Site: brandenburg
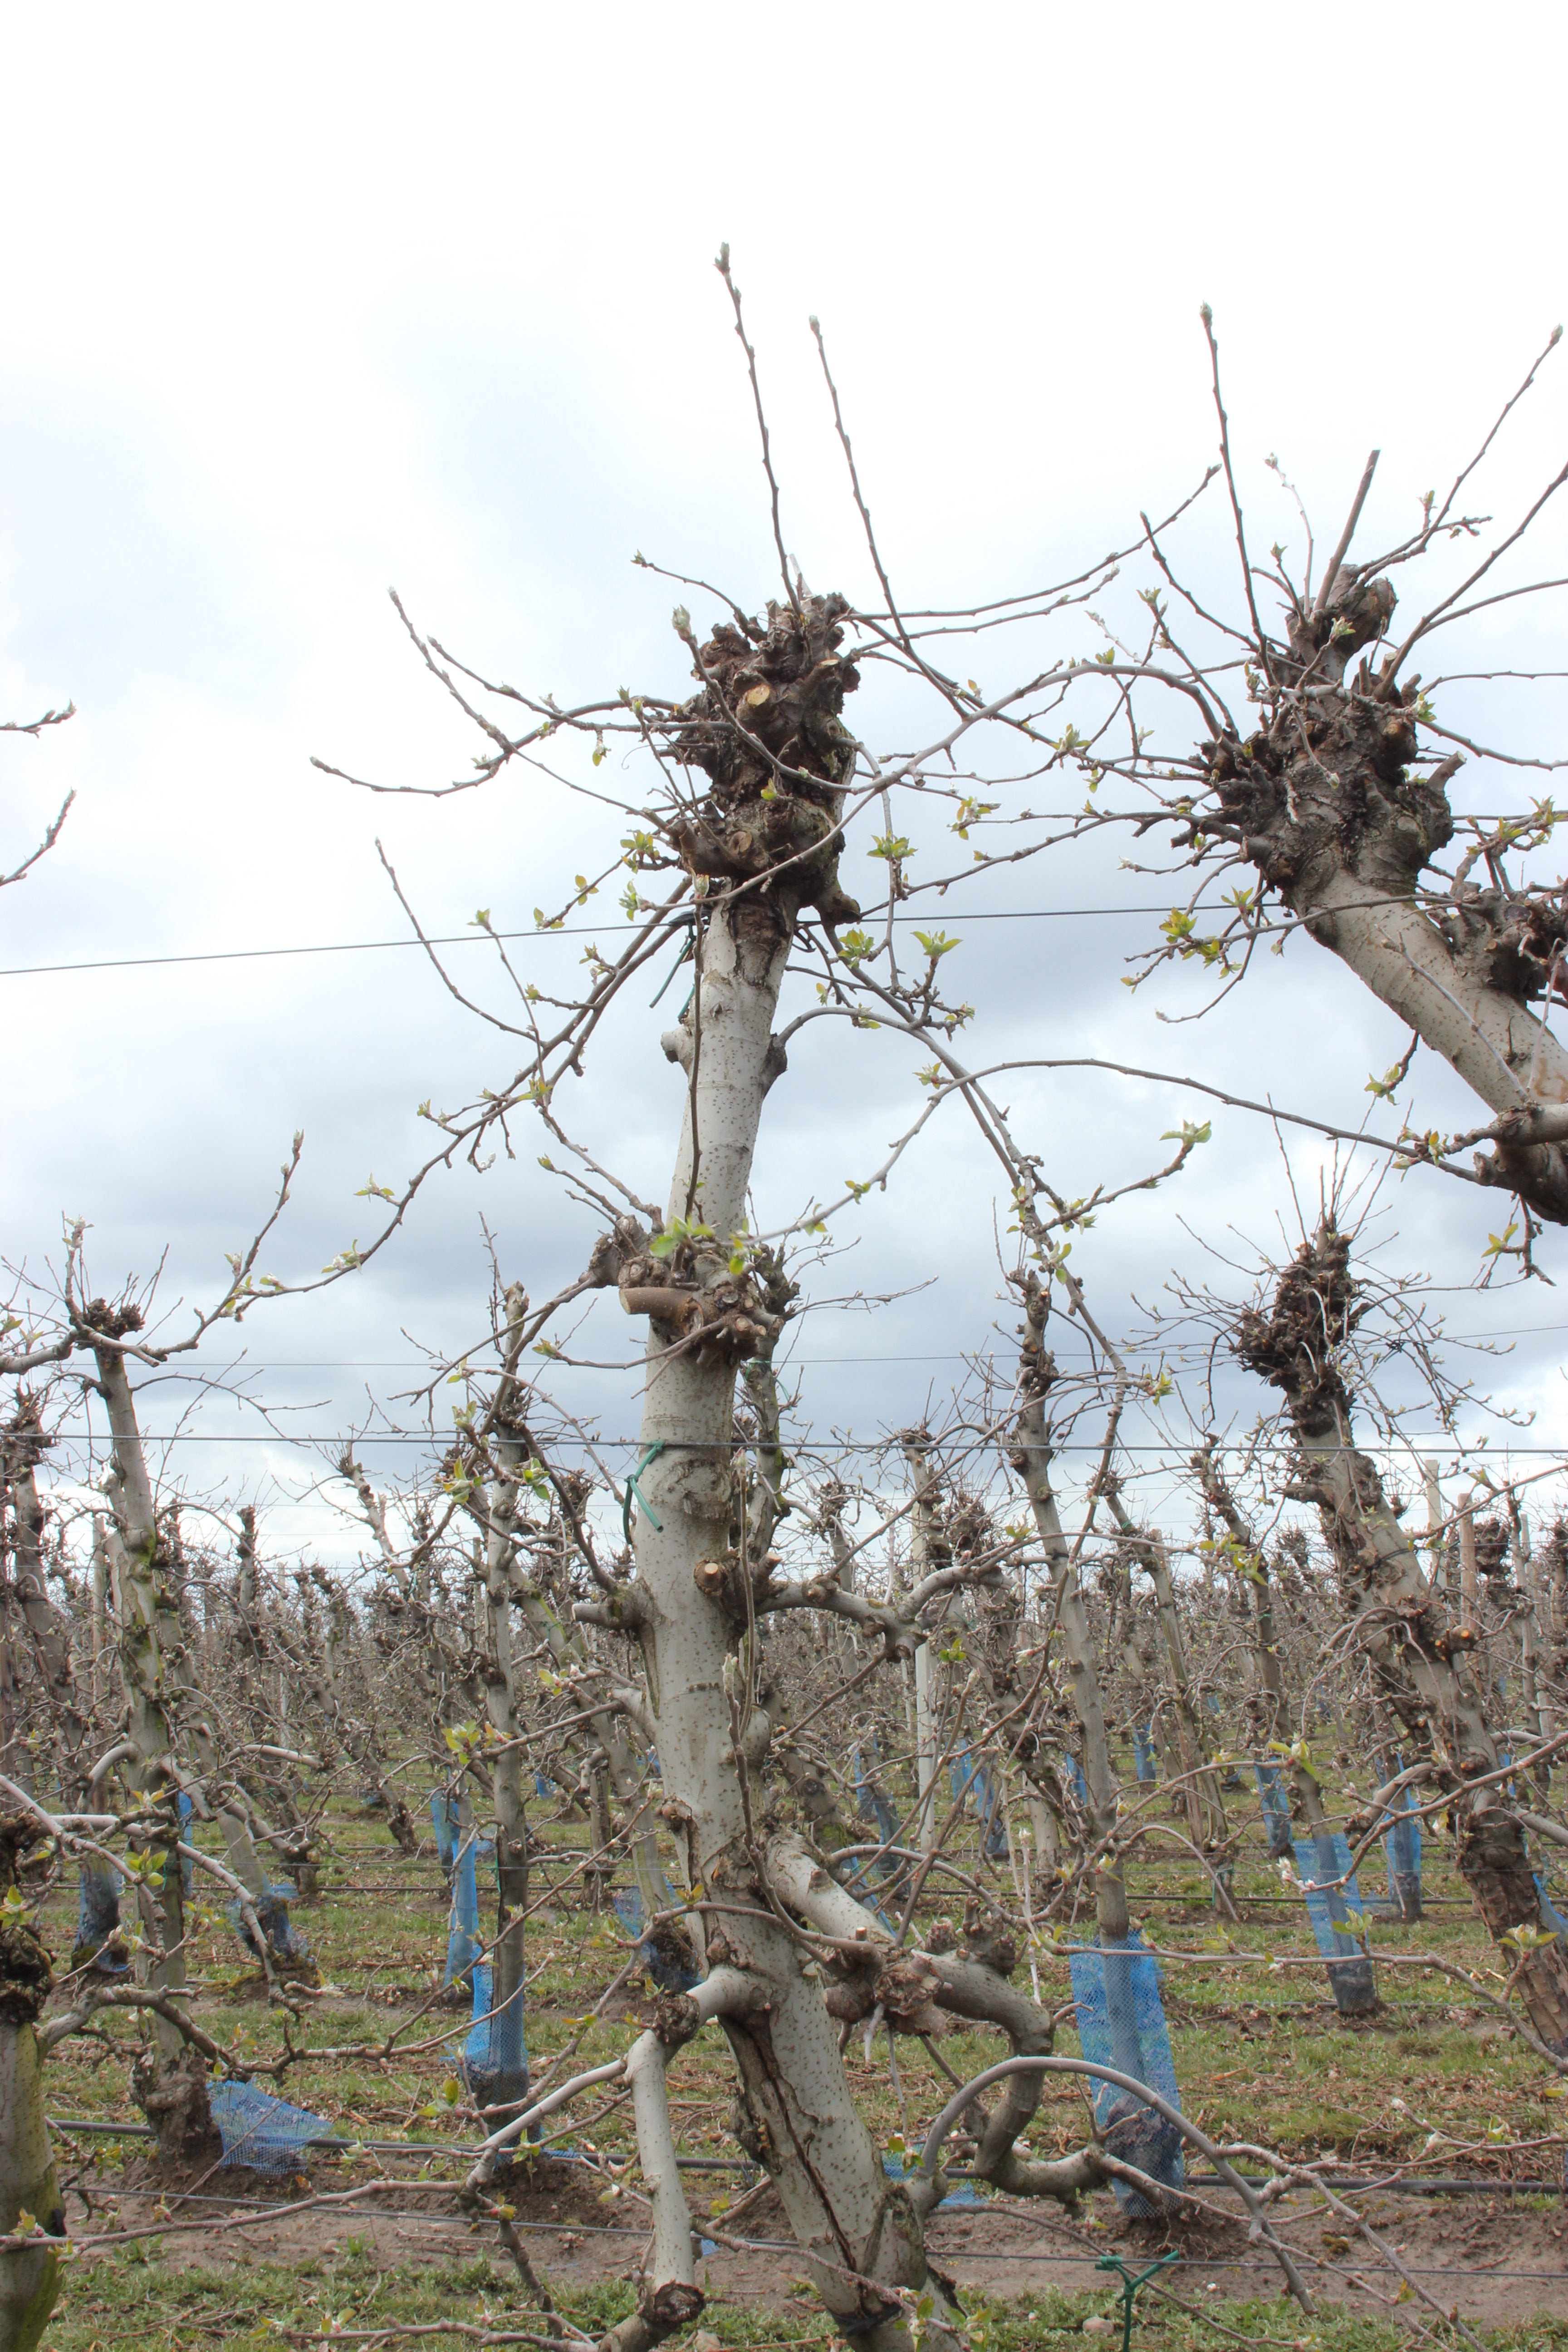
Growth stage (BBCH 55): Inflorescence emergence